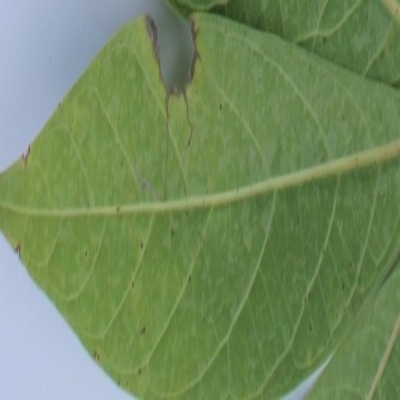
Crop: Cassava
Condition: brown spot